Ohio Department of Transportation

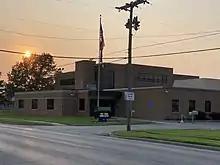
The District 2 office.

All 12 districts of the Ohio Department of Transportation are divided into four departments that manage the many facets of state transportation. The planning and programs department is responsible for monitoring the district work program, monitoring department adherence to environmental regulations, ensuring community involvement in transportation decisions, and using budget allocations to select improvement projects. In addition, the department schedules the time frame for improvements and secures the funding needed to design and construct improvements. The production department manages surveying, project and bridge design, and traffic. The department also oversees contracting consultants and coordinating right-of-way and utilities for projects. The principal responsibilities of the highway management department are road maintenance and snow and ice removal. Besides these, the department also manages traffic signals, materials testing, bridge inspection, construction contracts, road signs, and highway striping. The final department making up each district of the Ohio Department of Transportation is business and human services. This department is responsible for worker safety programs, labor contract management, personnel administration, accounting, information technology, budget and purchasing management, the operation and maintenance of district-wide facilities.